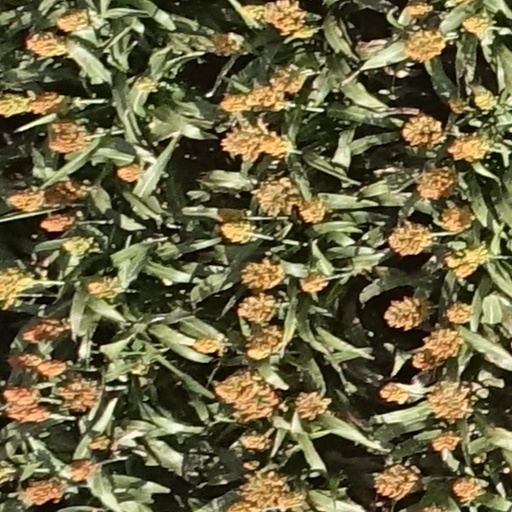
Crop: sorghum